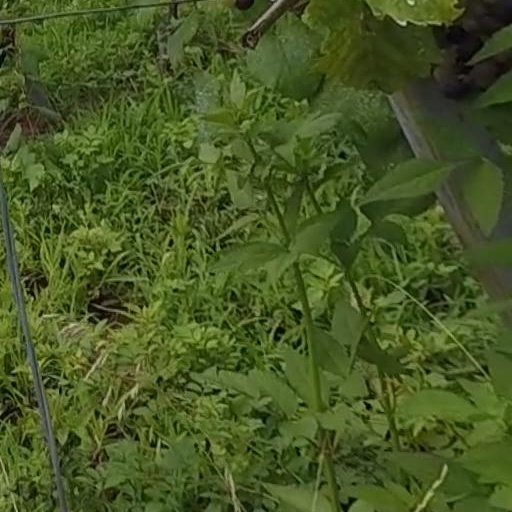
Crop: grape